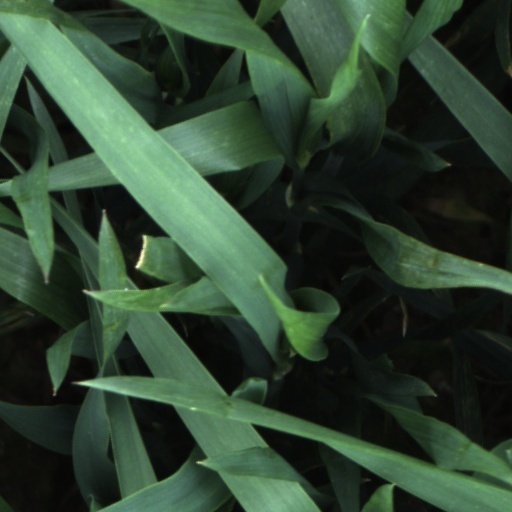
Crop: wheat